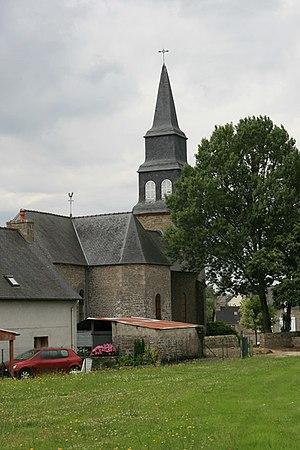
église de Vildé Guingalan
Vildé-Guingalan [vilde gɛ̃galɑ̃] est une commune française située dans le département des Côtes-d'Armor, en région Bretagne.